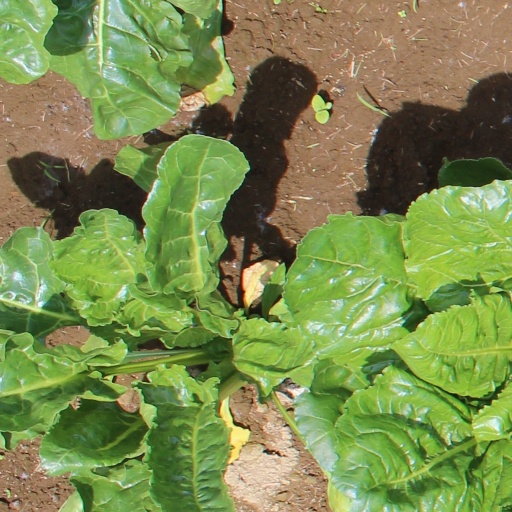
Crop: sugar beet